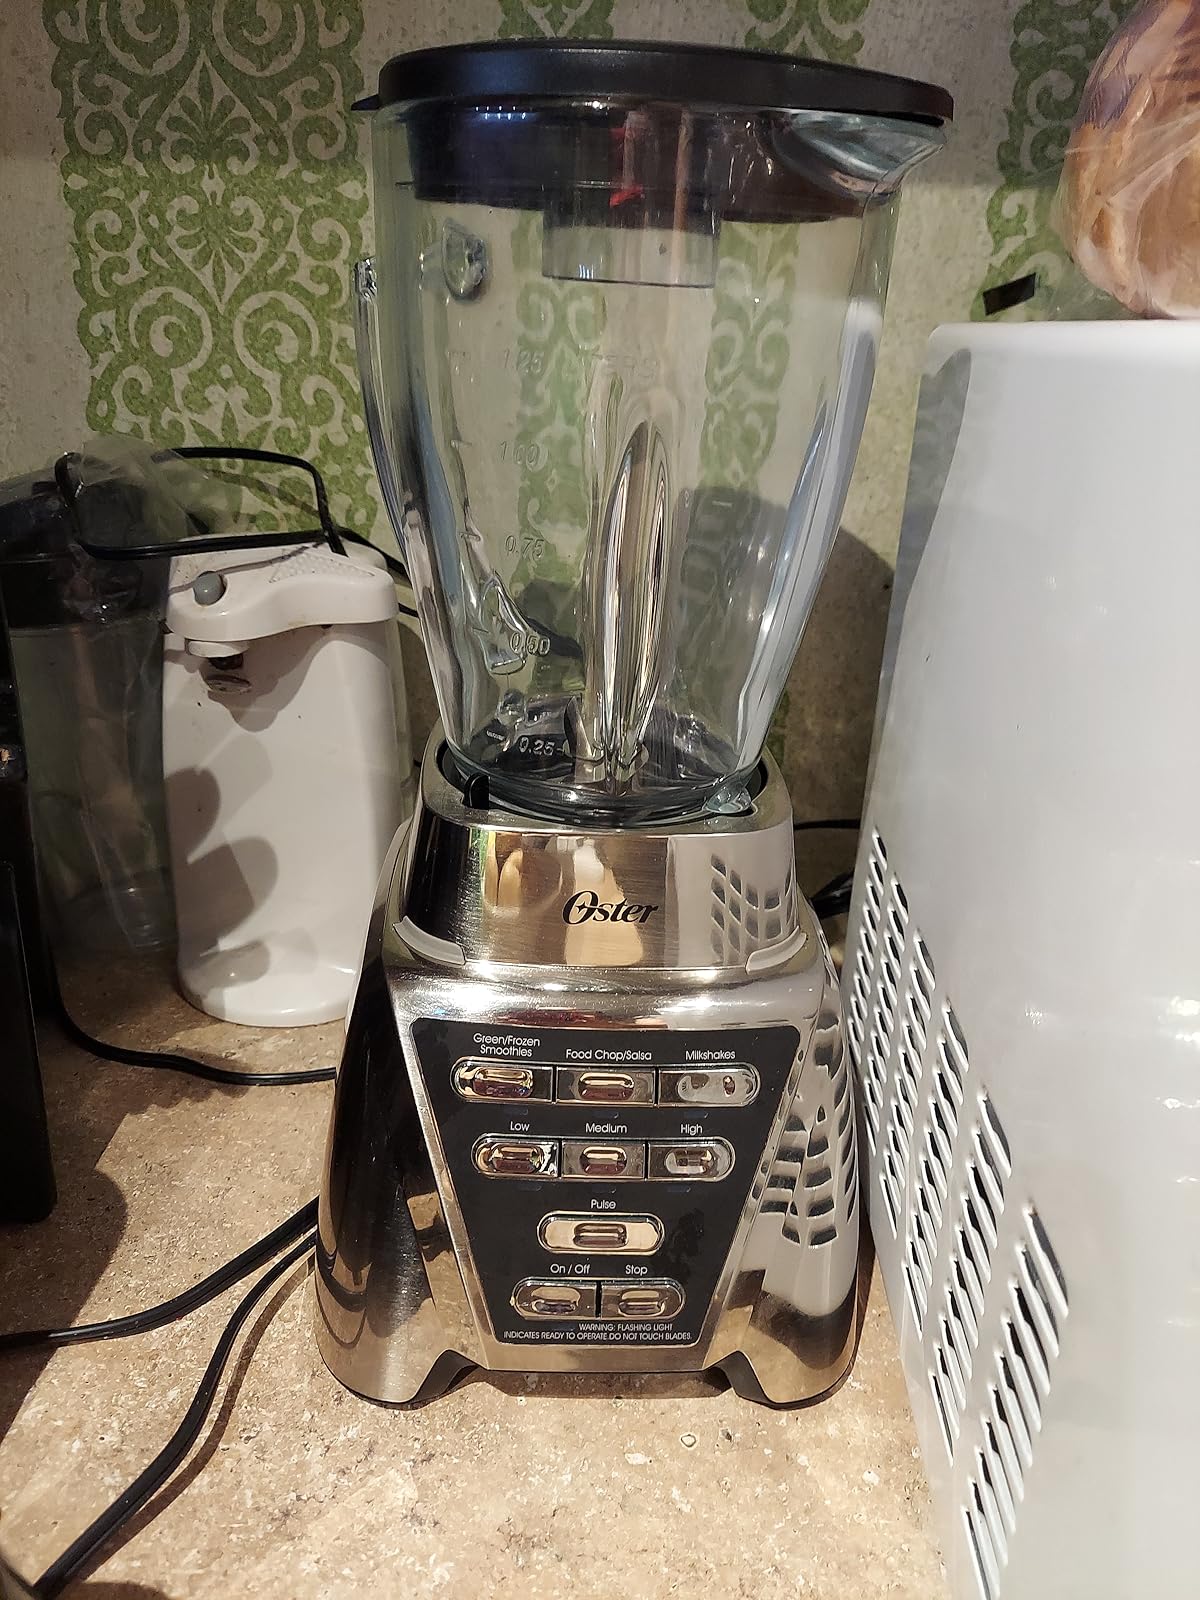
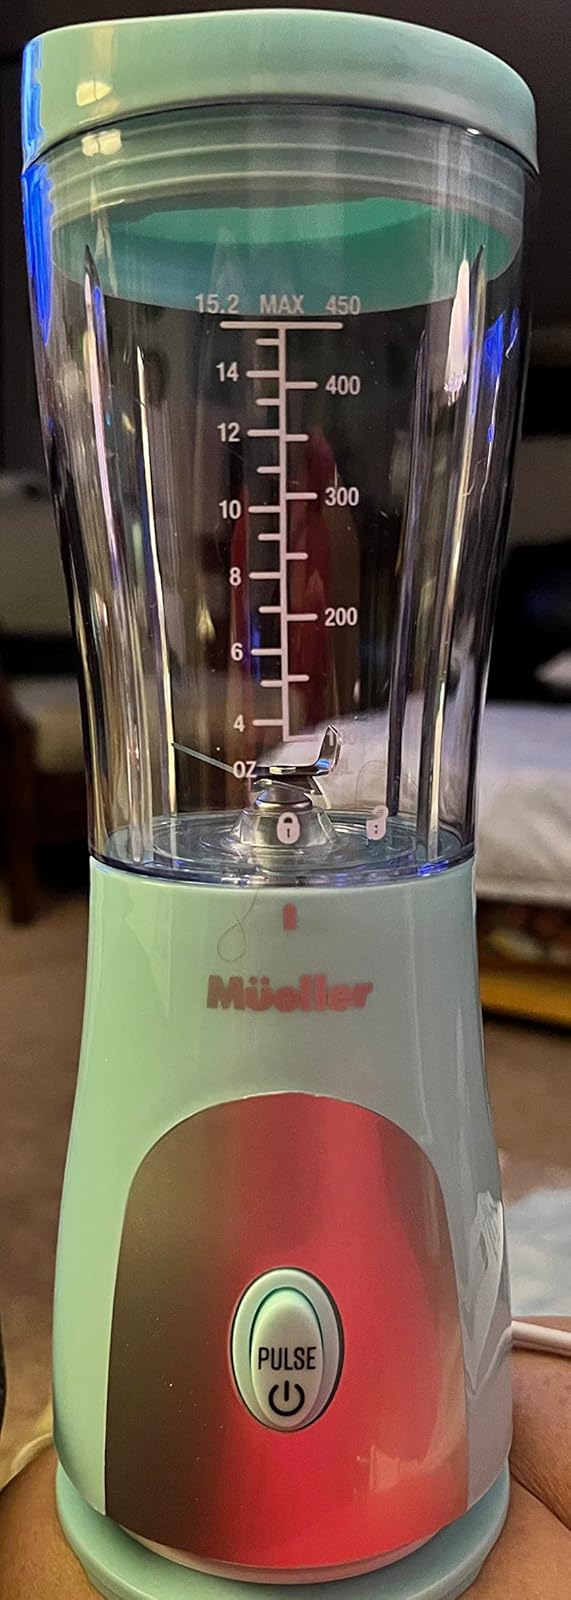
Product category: items_blender
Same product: no